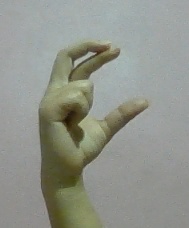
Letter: thal